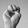
ASL letter: M